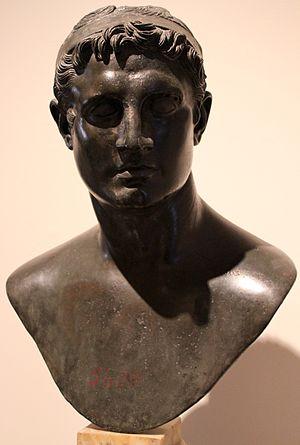
Ptolémée II Philadelphe, né vers 309-308 av. J.-C. à Cos, mort le 28 ou 29 janvier 246 av. J.-C., est un roi pharaon de la dynastie lagide, fils de Ptolémée Iᵉʳ. Il a concouru à réaliser un certain syncrétisme entre la civilisation grecque et la civilisation égyptienne et a œuvré à faire de son royaume le foyer principal de la culture hellénistique. Il peut être considéré comme l'un des principaux Épigones, les héritiers des Diadoques.